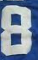
Number: 8